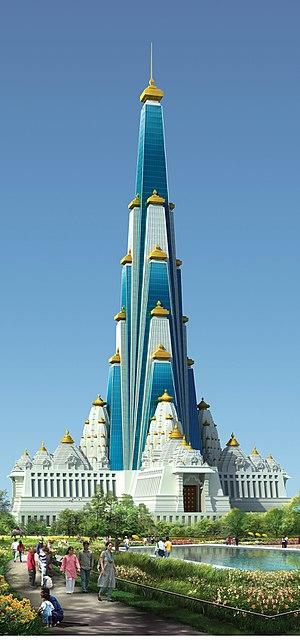
Vrindavan Chandrodaya Mandir est le plus grand temple du monde, en construction dans la ville indienne de Vrindavan, près de Mathura. Ce projet appartient à l'Association internationale pour la conscience de Krishna, qui le finance. Sa première pierre a été posée le 16 novembre 2014. Il devrait faire 213 m de haut.